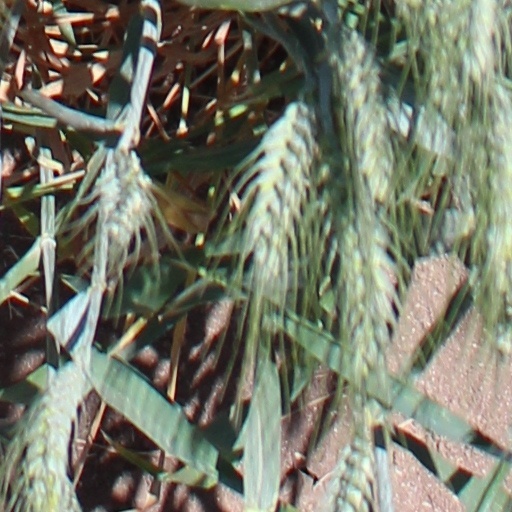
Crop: wheat